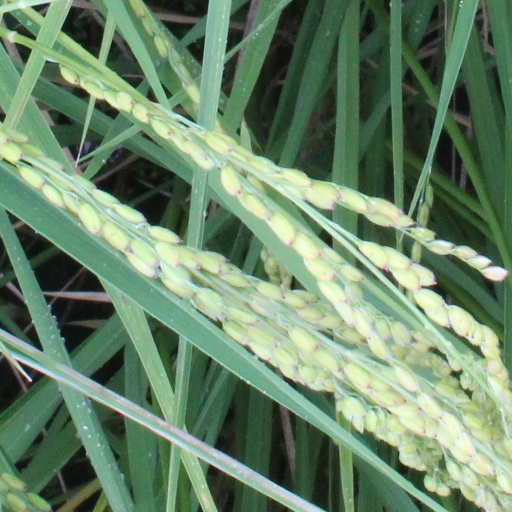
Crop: rice